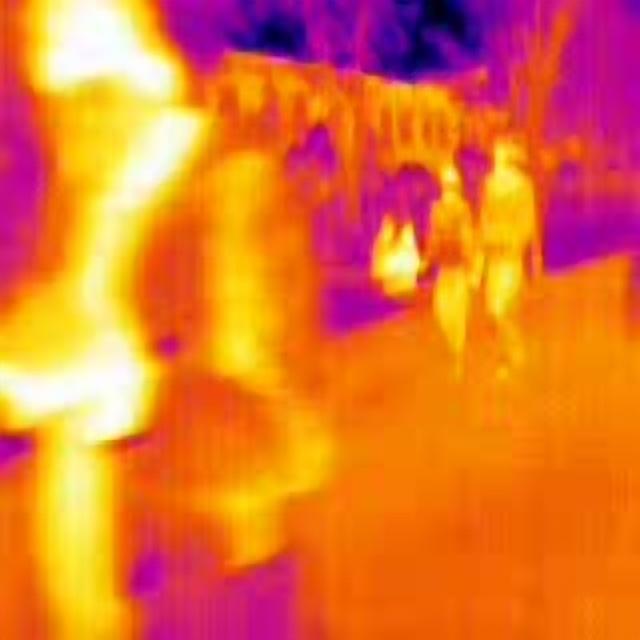
Detected objects:
label: person
label: person
label: person
label: person
label: person